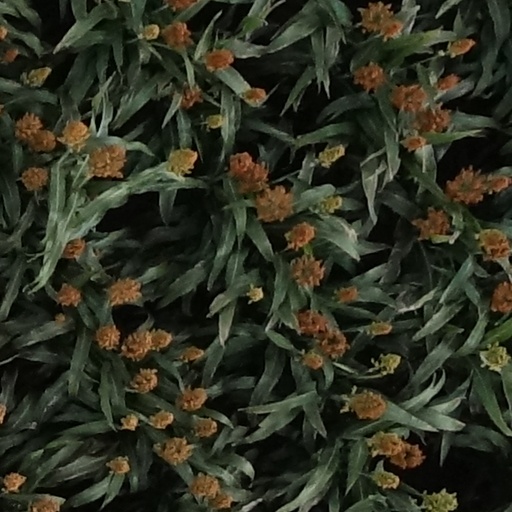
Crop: sorghum